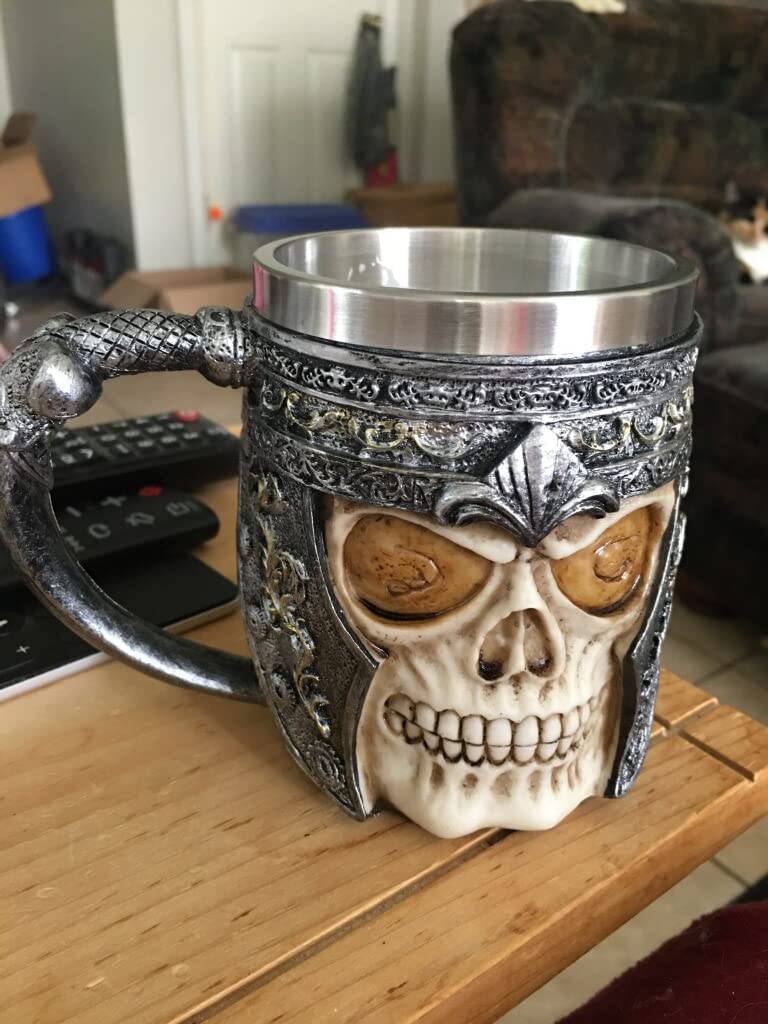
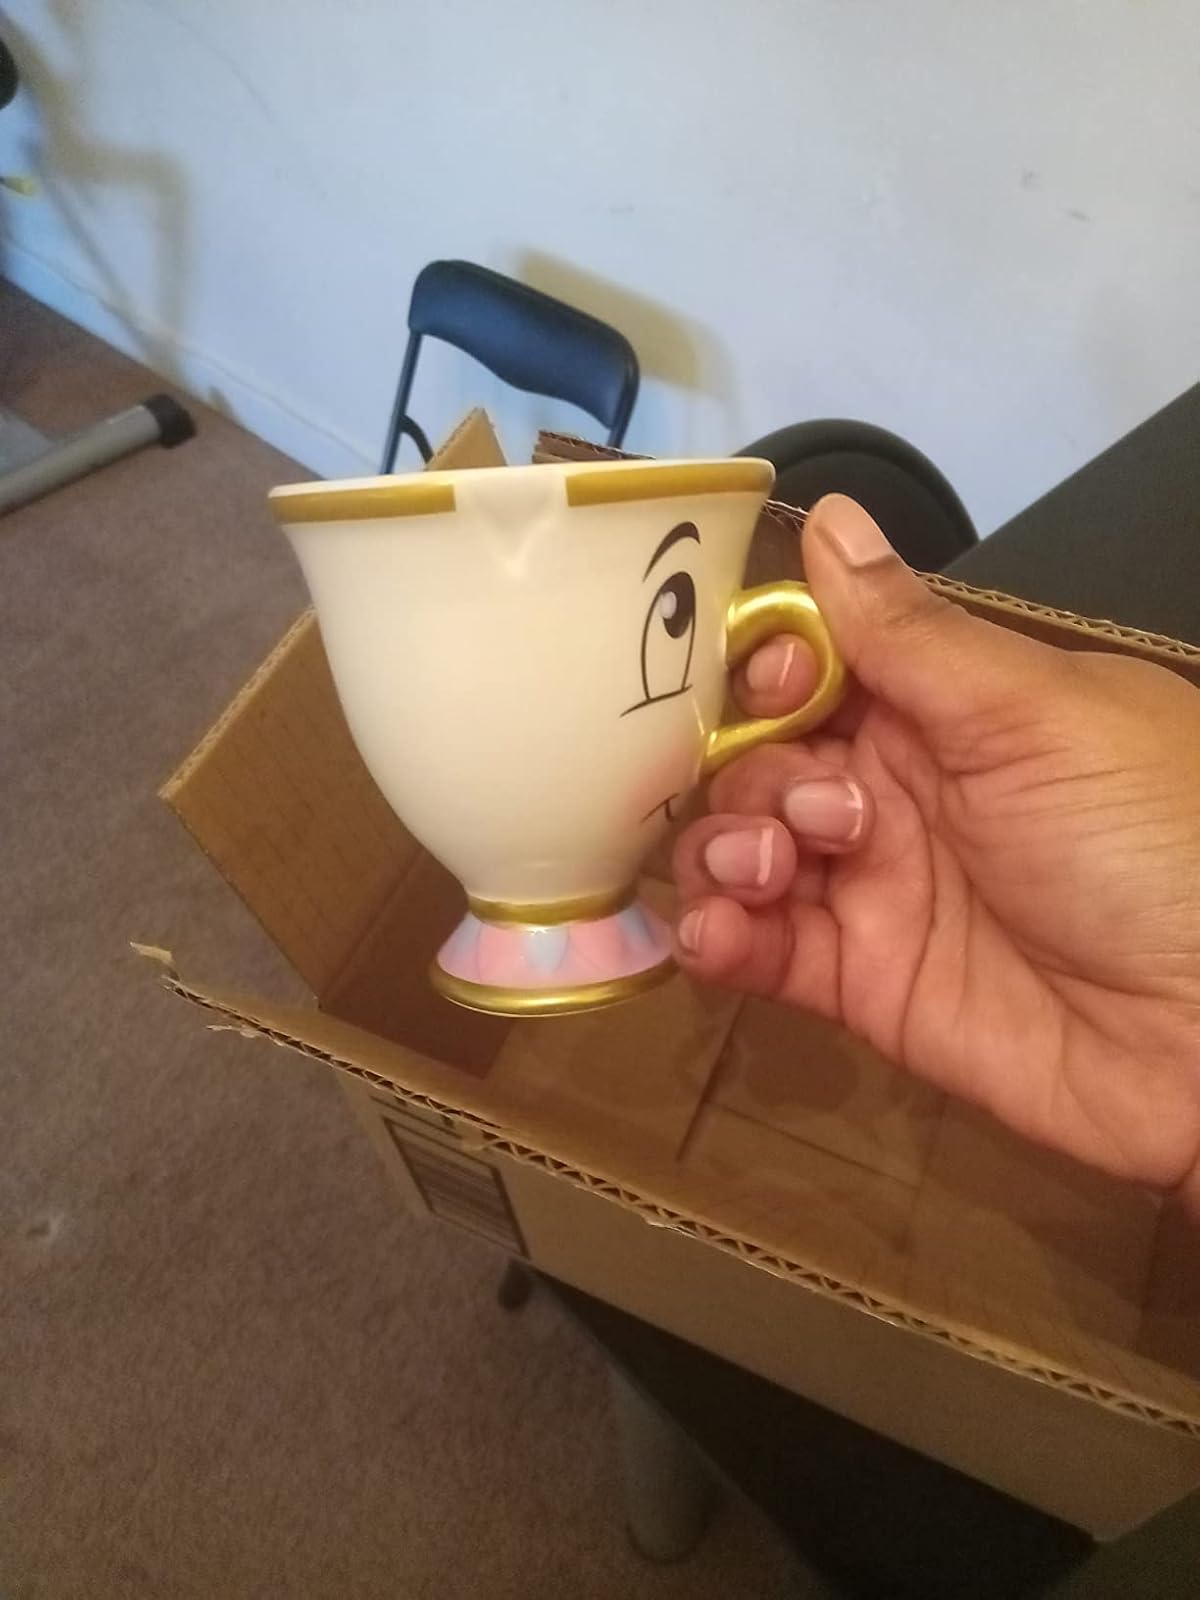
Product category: items_mug
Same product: no